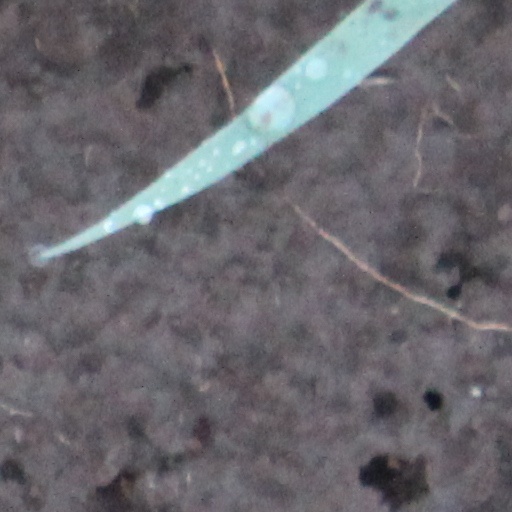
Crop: wheat